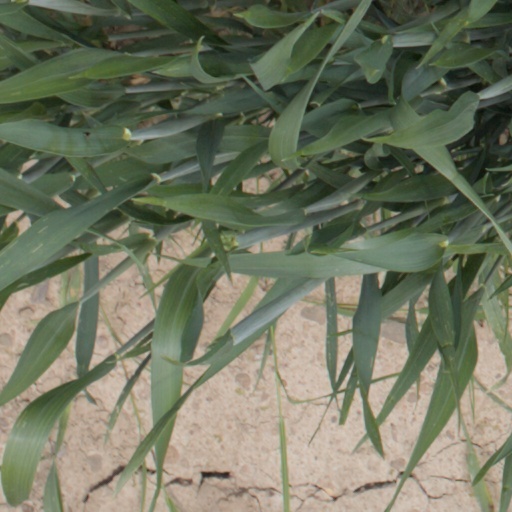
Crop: wheat